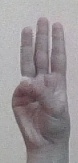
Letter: thaa